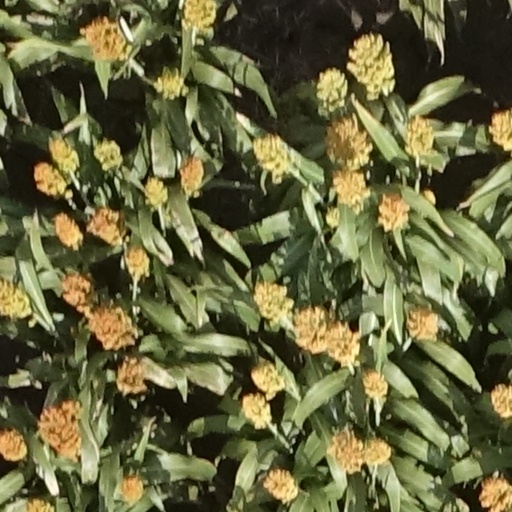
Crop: sorghum